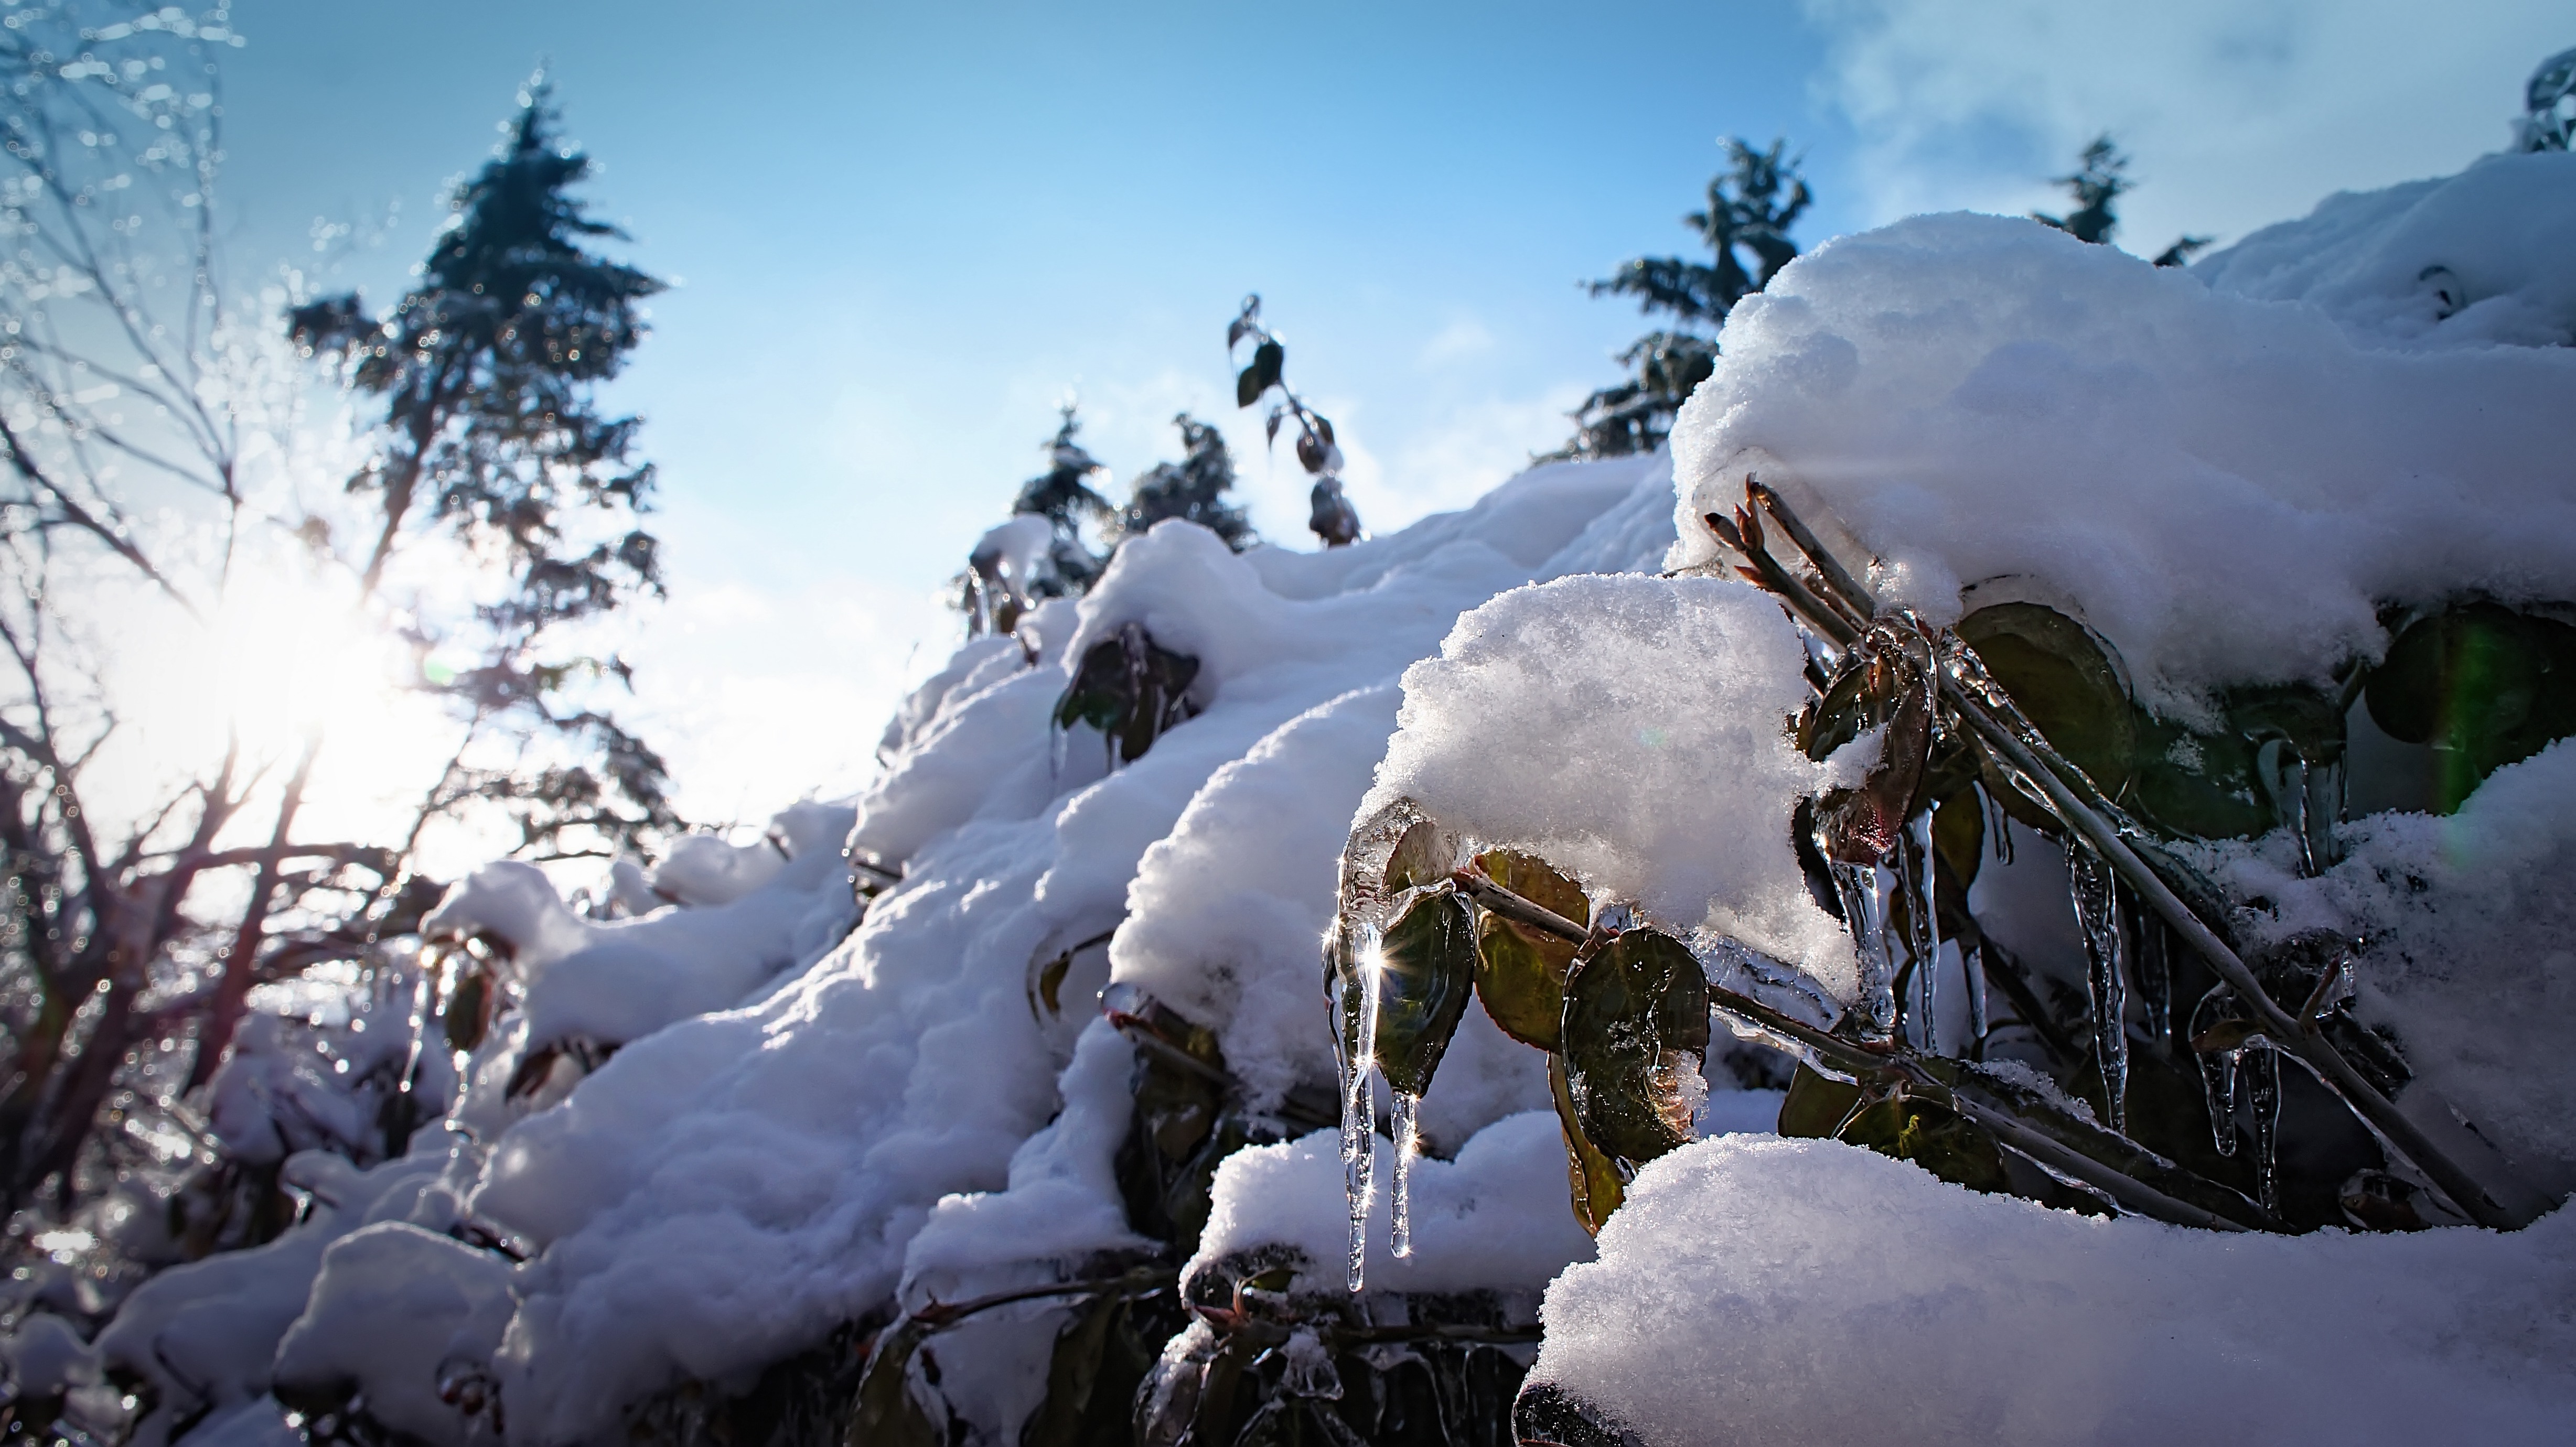
mountain, snow, winter, city, bush, ice, vehicle, weather, snowshoe, frozen, season, sunny, clouds, day, toronto, freezing, geological phenomenon, ice storm